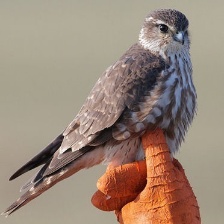
Species: MERLIN
Scientific name: FALCO COLUMBARIUS